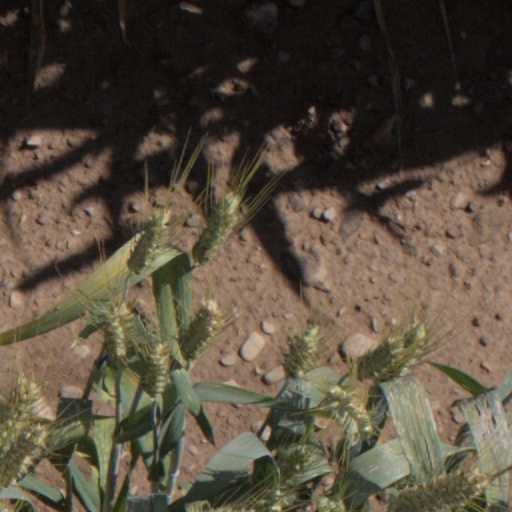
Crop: wheat